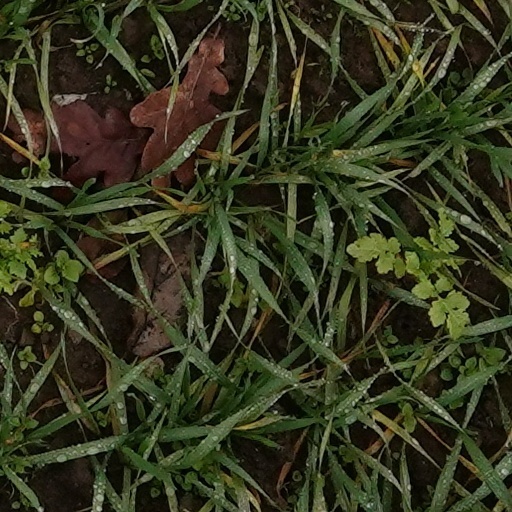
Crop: wheat